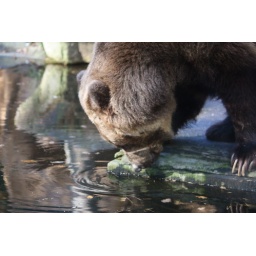
The brown bears live on the biggest artificial rock in Europe